Charlotte Dubray

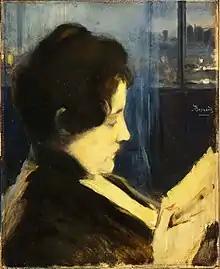
Charlotte Besnard in 1903 by her husband, Paul-Albert Besnard

Charlotte Besnard (25 April 1854 – 15 March 1931), born Charlotte Dubray, was a French sculptor. She is perhaps best known as the wife of the successful painter Paul-Albert Besnard (1849–1934), whose career she did much to advance. Although she was well known for her own work in her day, she has since been largely forgotten.